Sabała

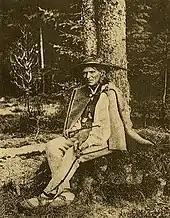
Jan Krzeptowski on a photograph by Stanisław Bizański

In his youth he was a poacher and, reportedly, also a mountain highwayman. He took part in the failed Chochołów Uprising of 1846, following which he spent some time in an Austrian prison. Set free, he abandoned his earlier life and, instead of settling down as a farmer, took up storytelling and playing music. For this reason local Gorals, and particularly so the wealthier "gazdas", considered him a freak or a beggar. However, for scores of artists visiting the Tatra Mountains he became one of the symbols of the region and its culture. He accompanied Tytus Chałubiński and Stanisław Witkiewicz in their mountain expeditions. The latter dubbed him the "Homer of the Tatras". In the end Sabała became a godfather to Witkiewicz's son, Stanisław Ignacy.